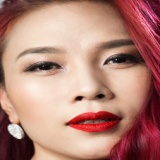
ca sĩ Mỹ Tâm